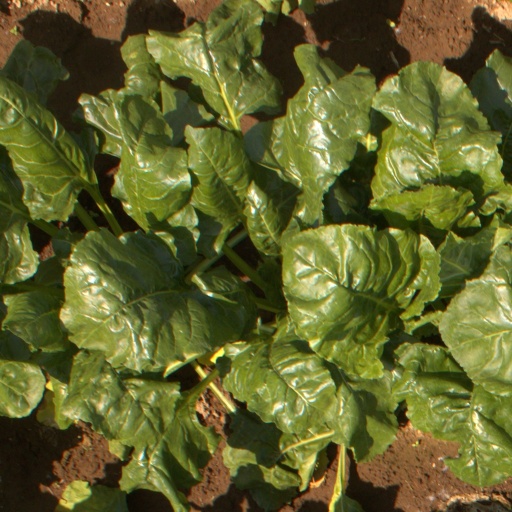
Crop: sugar beet